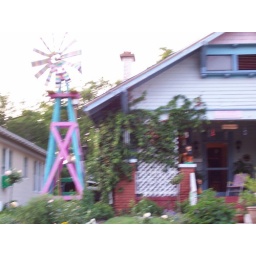
pink house in passing